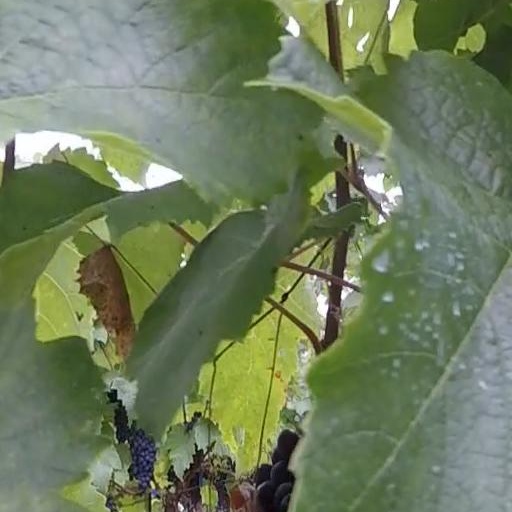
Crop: grape